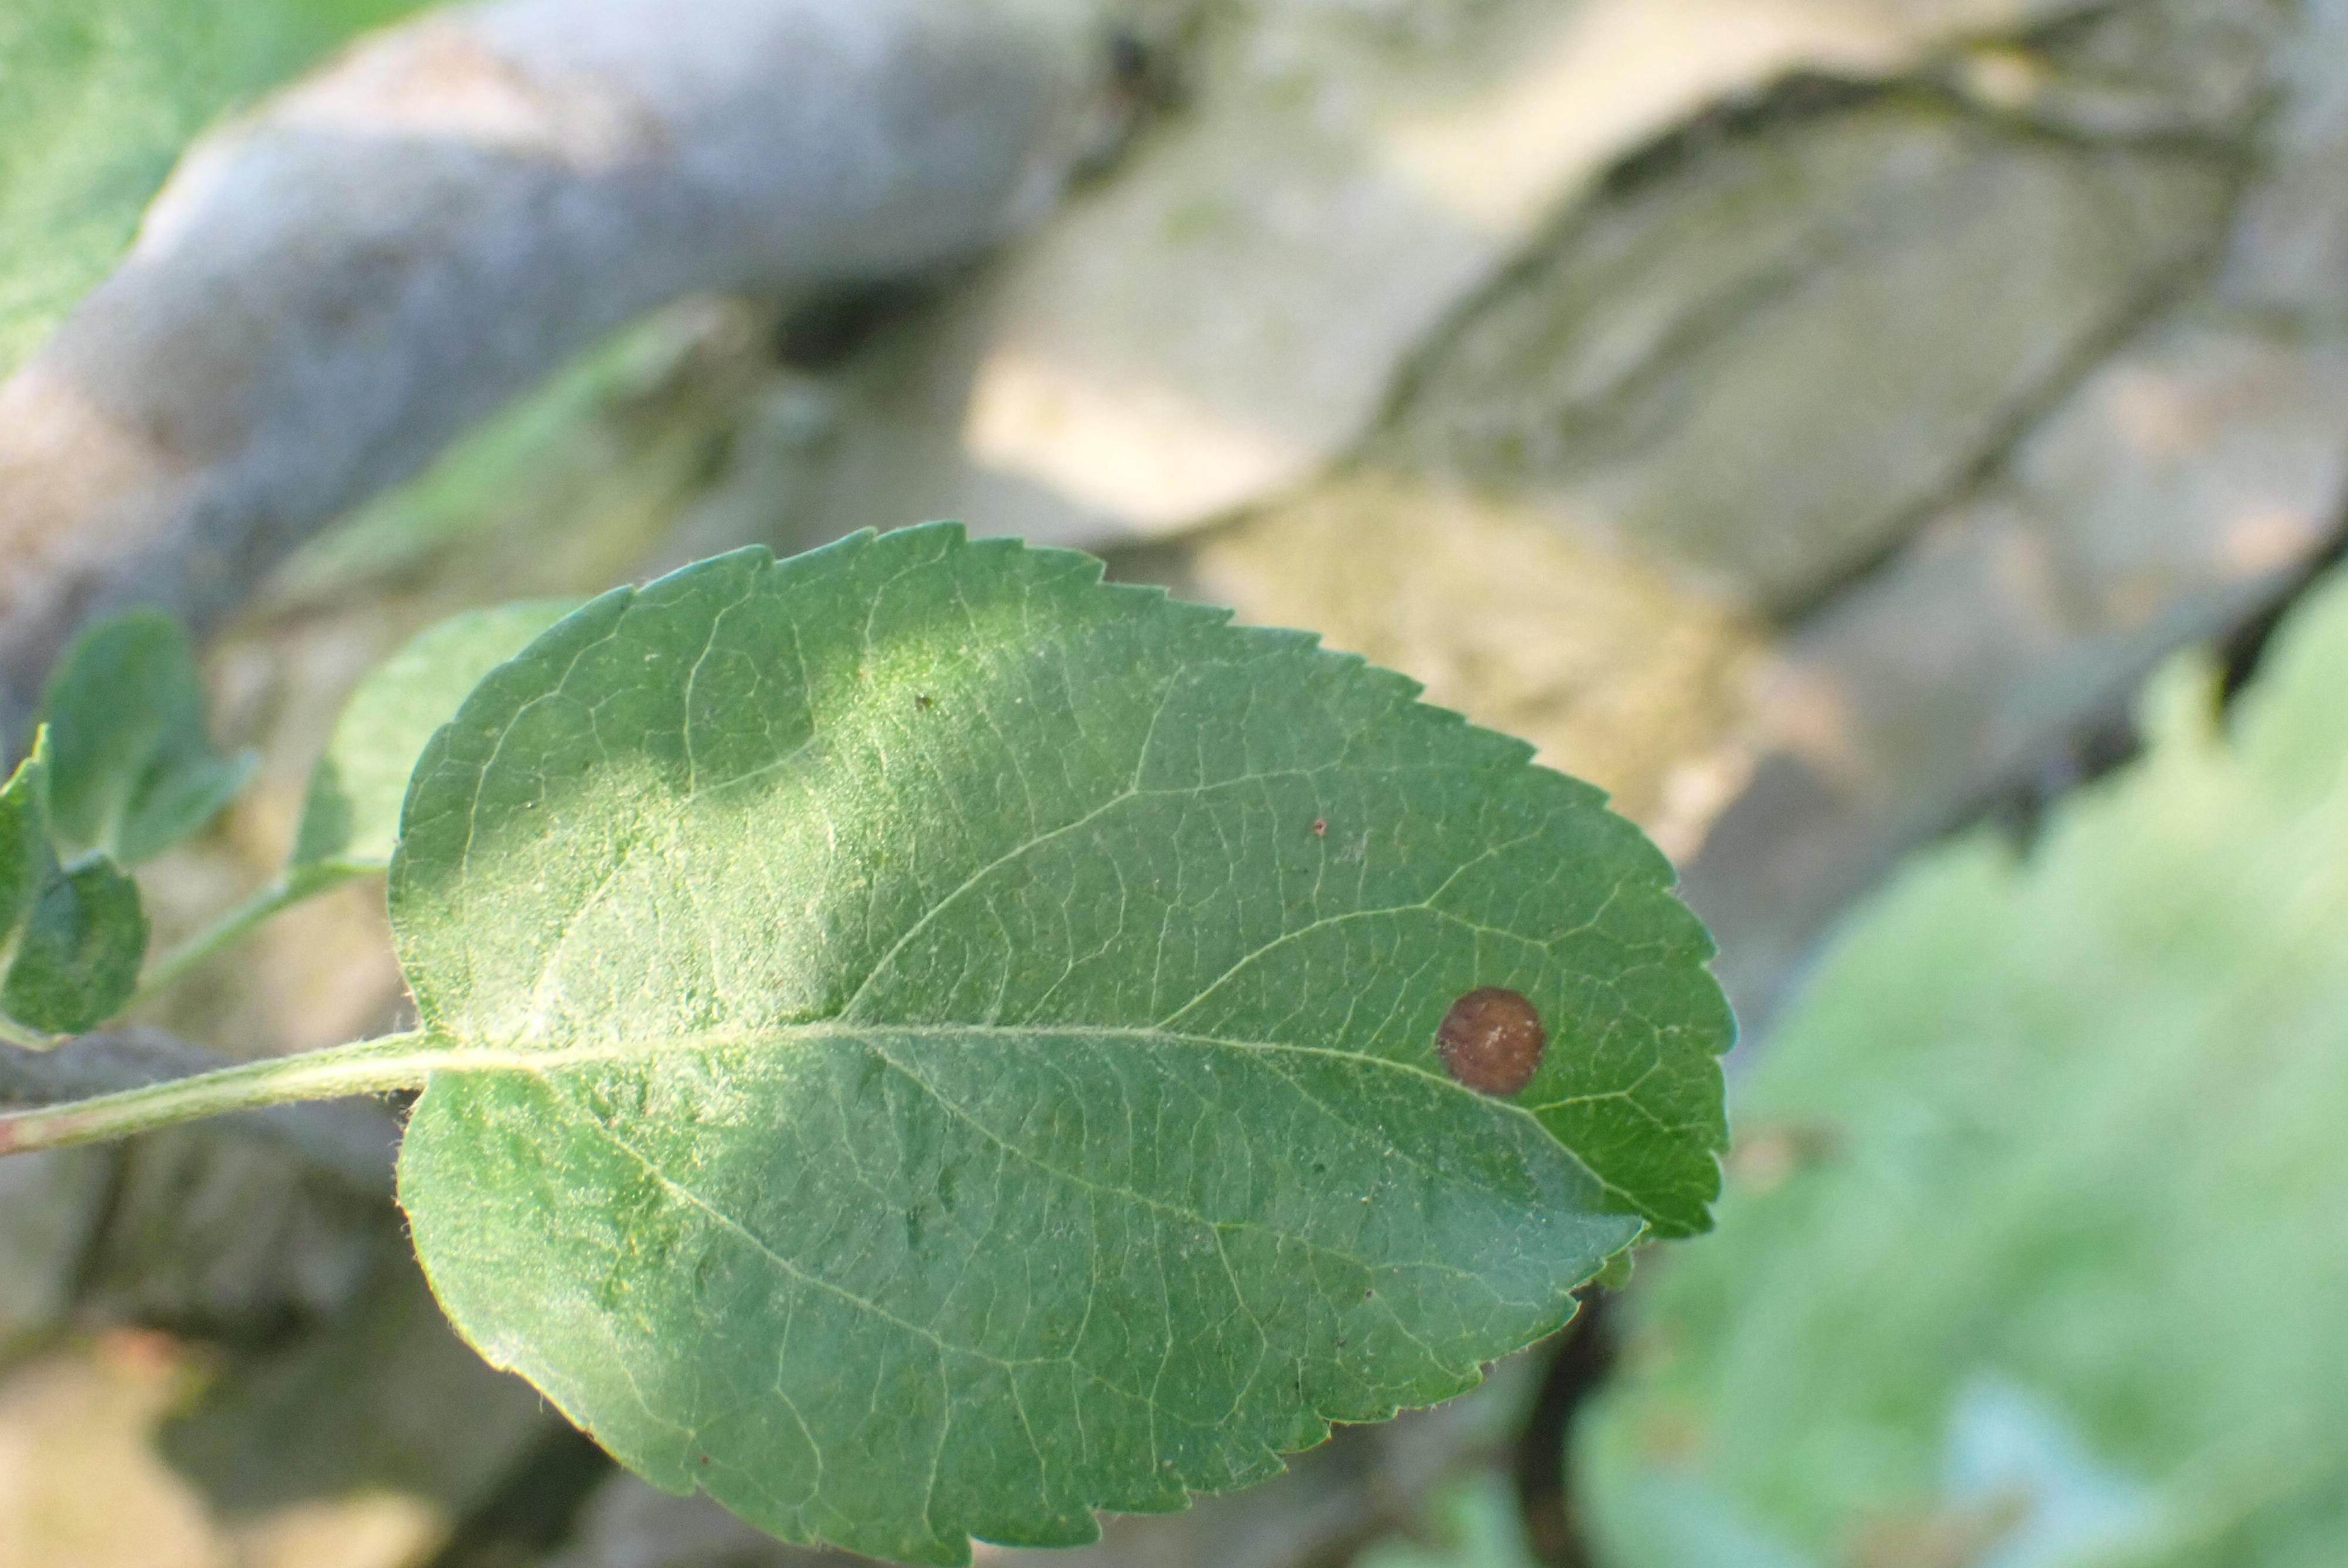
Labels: frog_eye_leaf_spot